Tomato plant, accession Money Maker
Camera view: tilt-top (135 deg); turntable rotation: 90 degrees
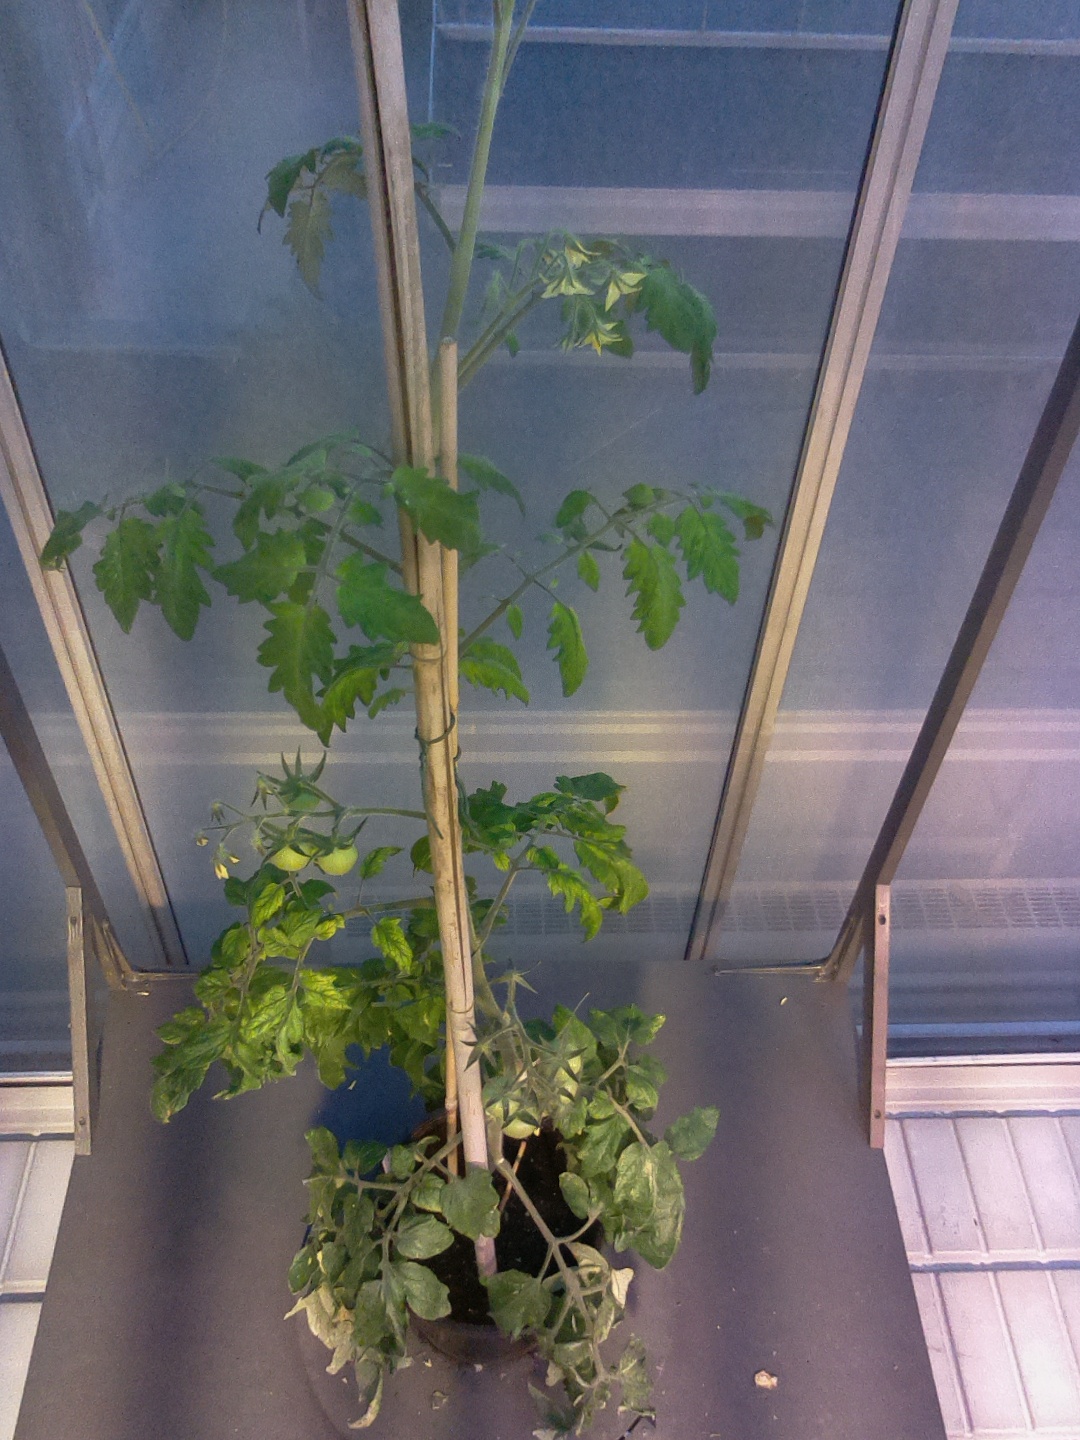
BBCH growth stage 73: 30%-40% of final fruit size